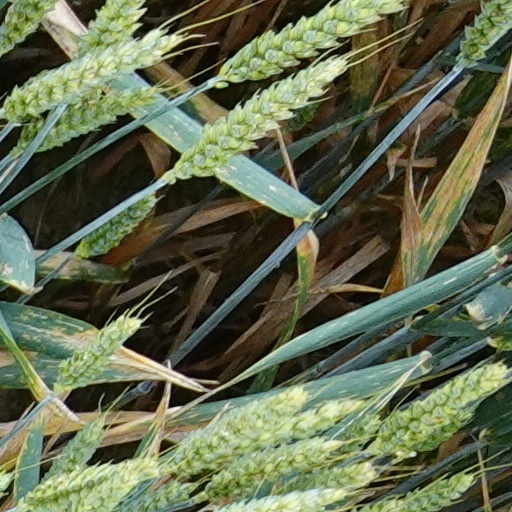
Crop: wheat